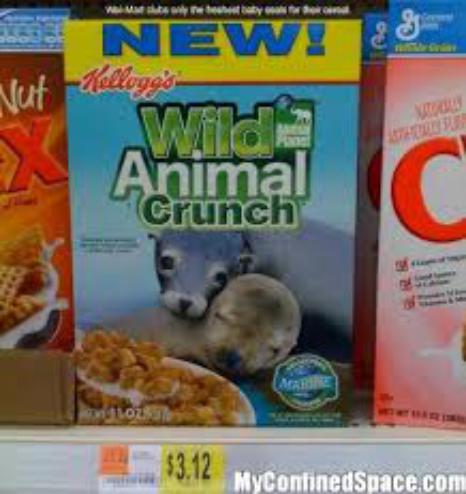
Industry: Leisure